The Miracle of Our Lady of Fatima

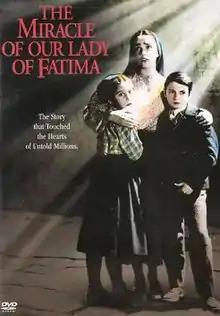
Theatrical release poster

The Miracle of Our Lady of Fatima is a Warner Color feature film made in 1952. It was promoted as a fact-based treatment of the events surrounding the apparitions of Our Lady of Fátima, in Portugal, in 1917.